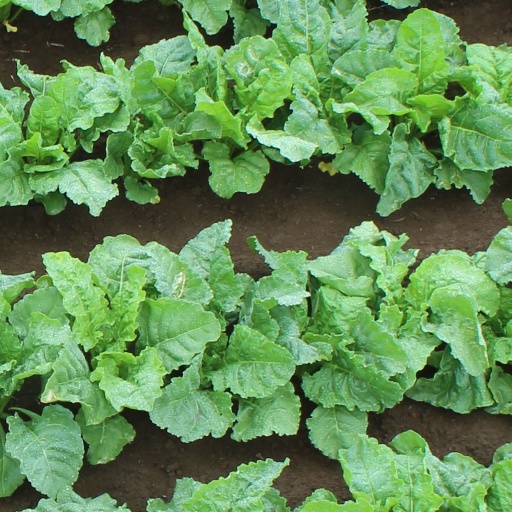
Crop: sugar beet